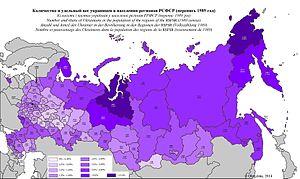
Nombre et pourcentage des Ukrainiens dans la population des régions de la RSFSR (recensement de 1989)